Donovan

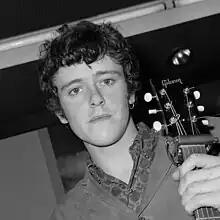
Donovan in 1965

Returning to Hatfield, Donovan spent several months playing in local clubs, absorbing the folk scene around his home in St Albans, learning the crosspicking guitar technique from local players such as Mac MacLeod and Mick Softley and writing his first songs. In 1964, he travelled to Manchester with Gypsy Dave, then spent the summer in Torquay, Devon. In Torquay he stayed with Mac MacLeod and took up busking, studying the guitar and learning traditional folk and blues.